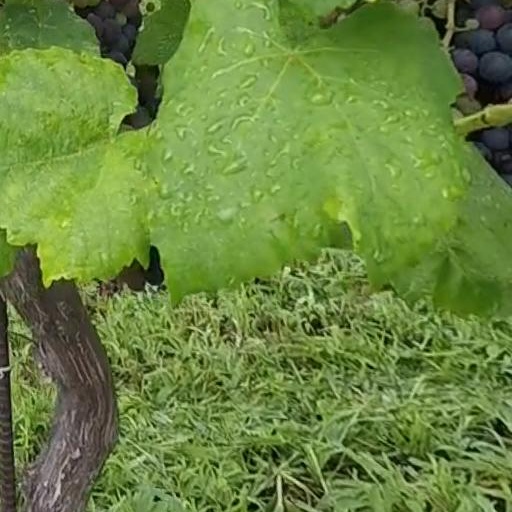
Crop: grape